Los Angeles City Hall

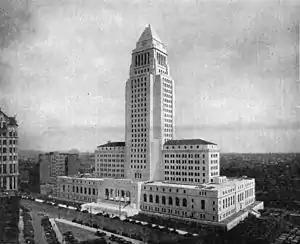
1931 photograph of then-new City Hall, with the now-demolished 10-story International Savings Bank to the immediate left

The building was designed by John Parkinson, John C. Austin, and Albert C. Martin, Sr., and was completed in 1928. Dedication ceremonies were held on April 26, 1928. It has 32 floors and, at high, is the tallest base-isolated structure in the world, having undergone a seismic retrofit from 1998 to 2001, so that the building will sustain minimal damage and remain functional after a magnitude 8.2 earthquake. The concrete in its tower was made with sand from each of California's 58 counties and water from its 21 historical missions. City Hall's distinctive tower was modelled after the Mausoleum at Halicarnassus, one of the seven wonders of the ancient world, and shows the influence of the Los Angeles Public Library, completed shortly before the structure was begun. An image of City Hall has been on Los Angeles Police Department badges since 1940.